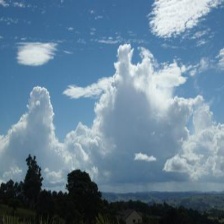
Cloud type: Cumulus